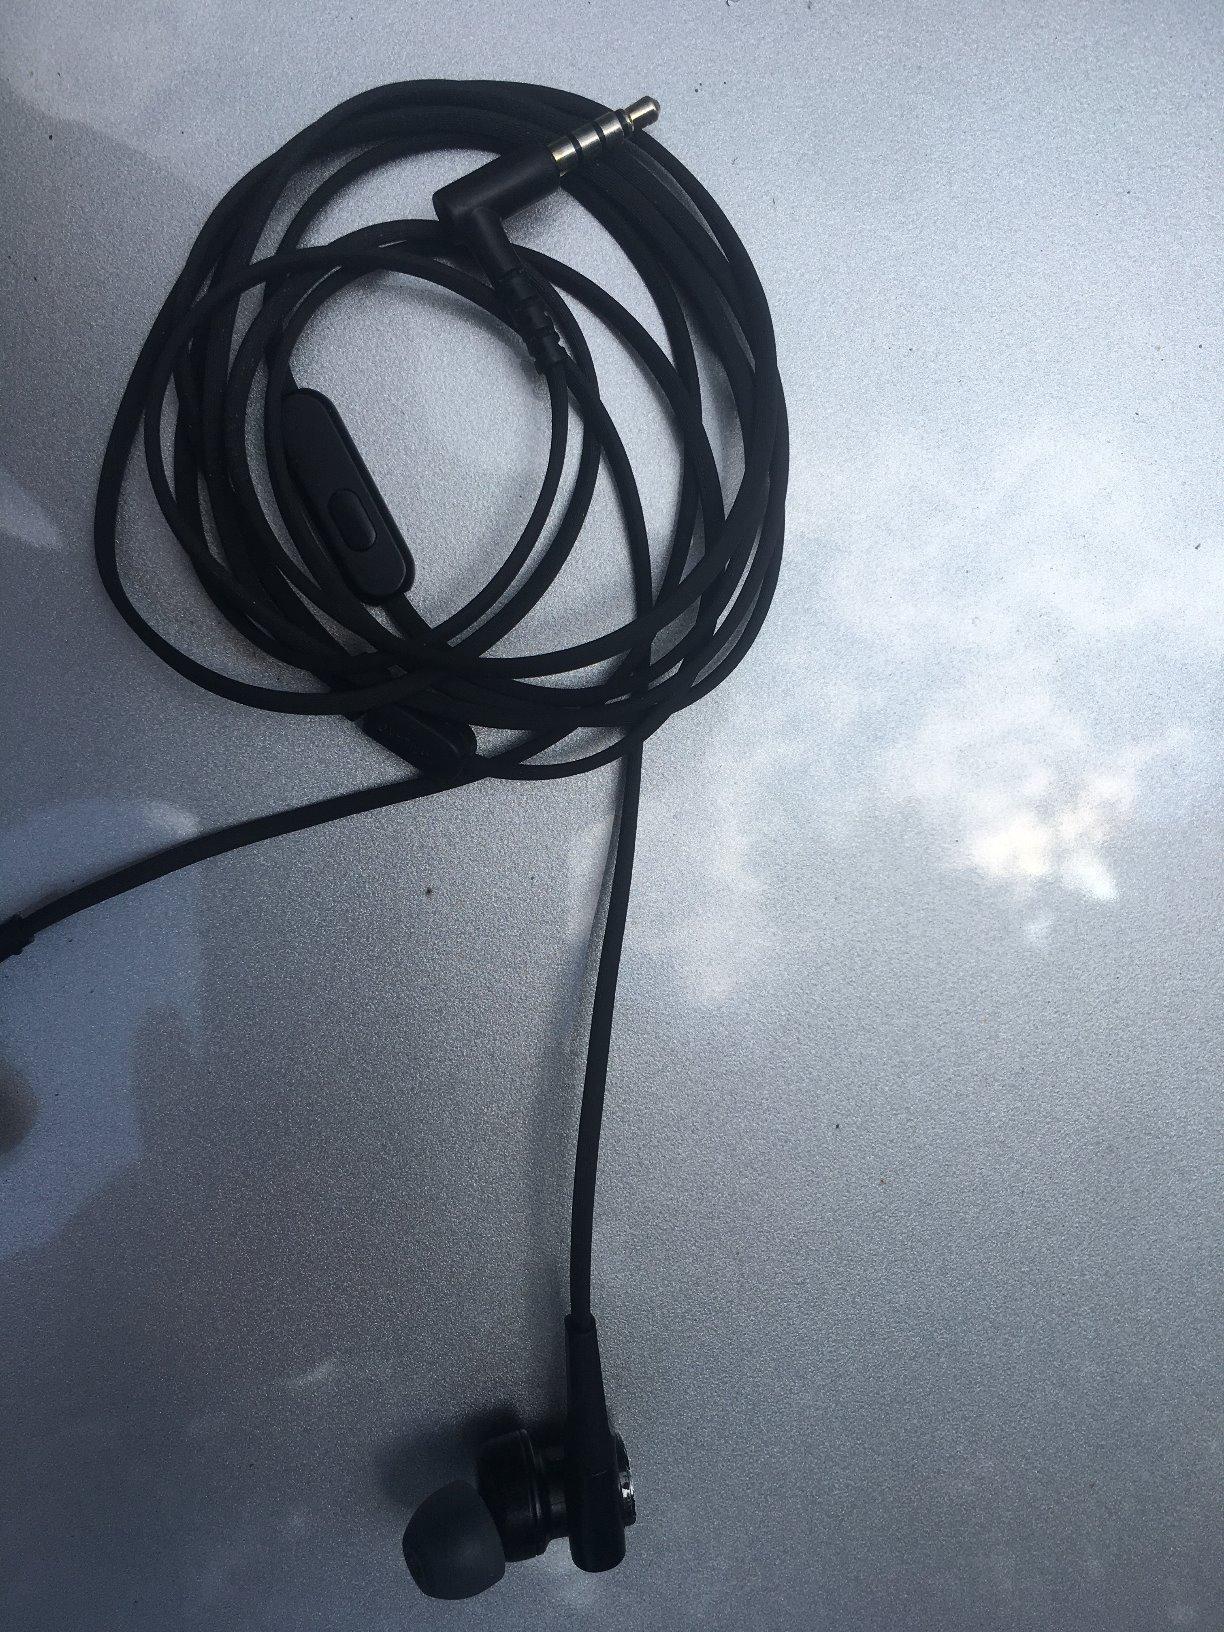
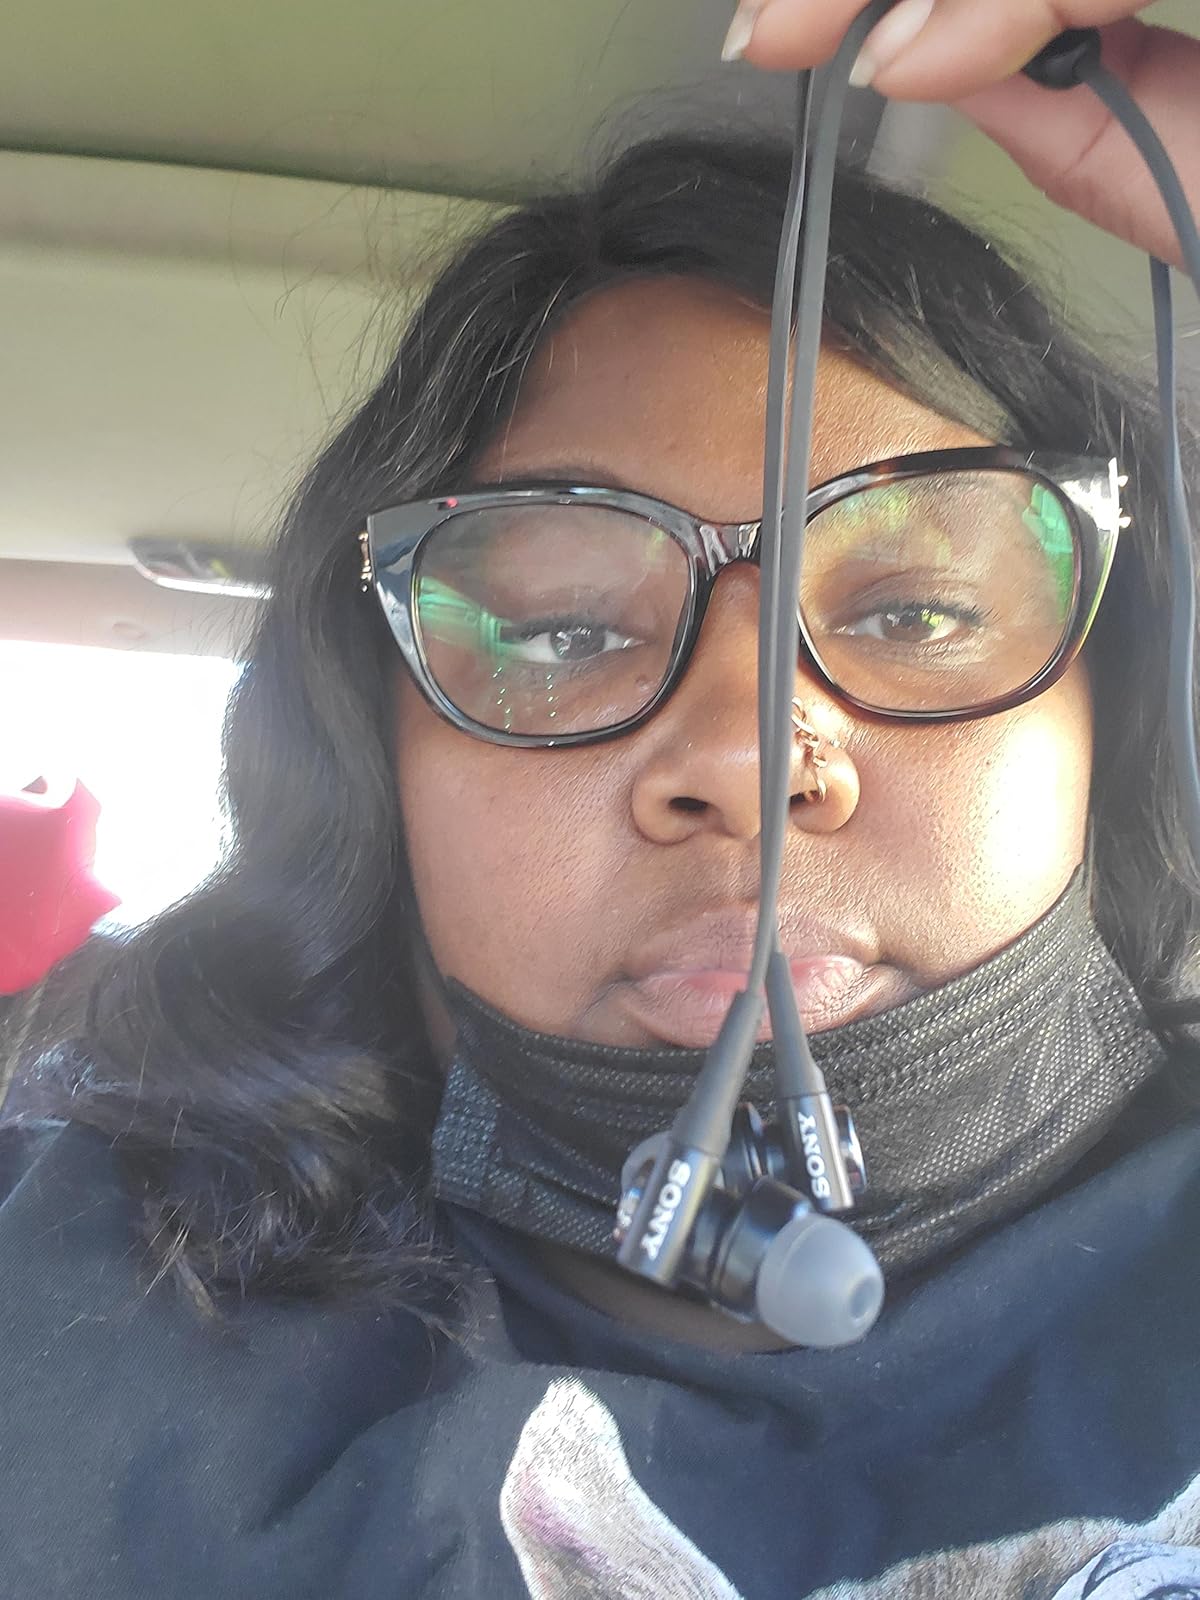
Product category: headphones
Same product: yes